Koch snowflake

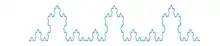
A fractal rough surface built from multiple Koch curve iterations

The arc length of the Koch snowflake is infinite. To show this, we note that each iteration of the construction is a polygonal approximation of the curve. Thus, it suffices to show that the perimeters of the iterates is unbounded.